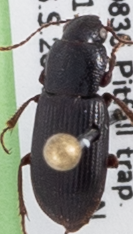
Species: Dicheirus piceus
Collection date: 2021-04-28
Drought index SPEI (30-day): -1.85
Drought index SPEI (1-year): -1.69
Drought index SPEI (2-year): -1.69